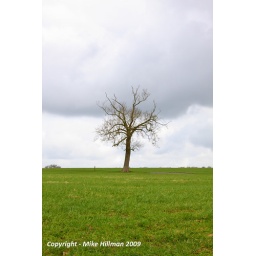
Would definitely have worked better with a bright blue sky - but its April and we're in Britain!!